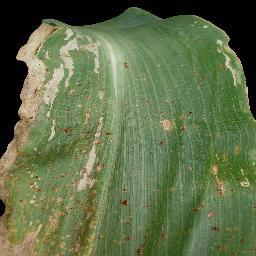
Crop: corn
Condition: (maize)_common_rust